Church of the Saviour, Thessaloniki

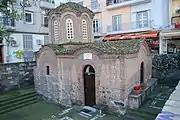
Church of the Transfiguration

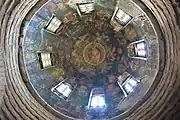
The dome

The Church of the Transfiguration of the Saviour ("Naós Metamorphóseos tou Sotíros") is a 14th-century Byzantine chapel in Thessaloniki, Greece. It is a UNESCO World Heritage Site as one of the Paleochristian and Byzantine monuments of Thessaloniki.